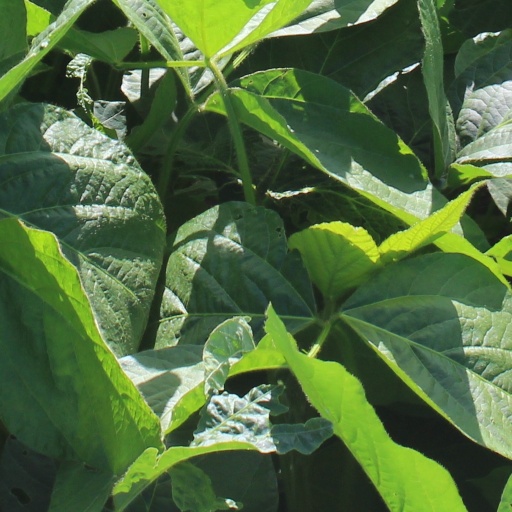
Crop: soybean